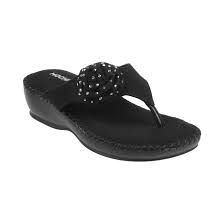
Label: Clog